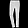
Label: Trouser